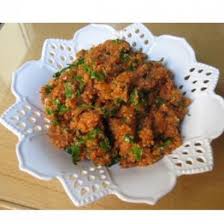
Yemek: kisir